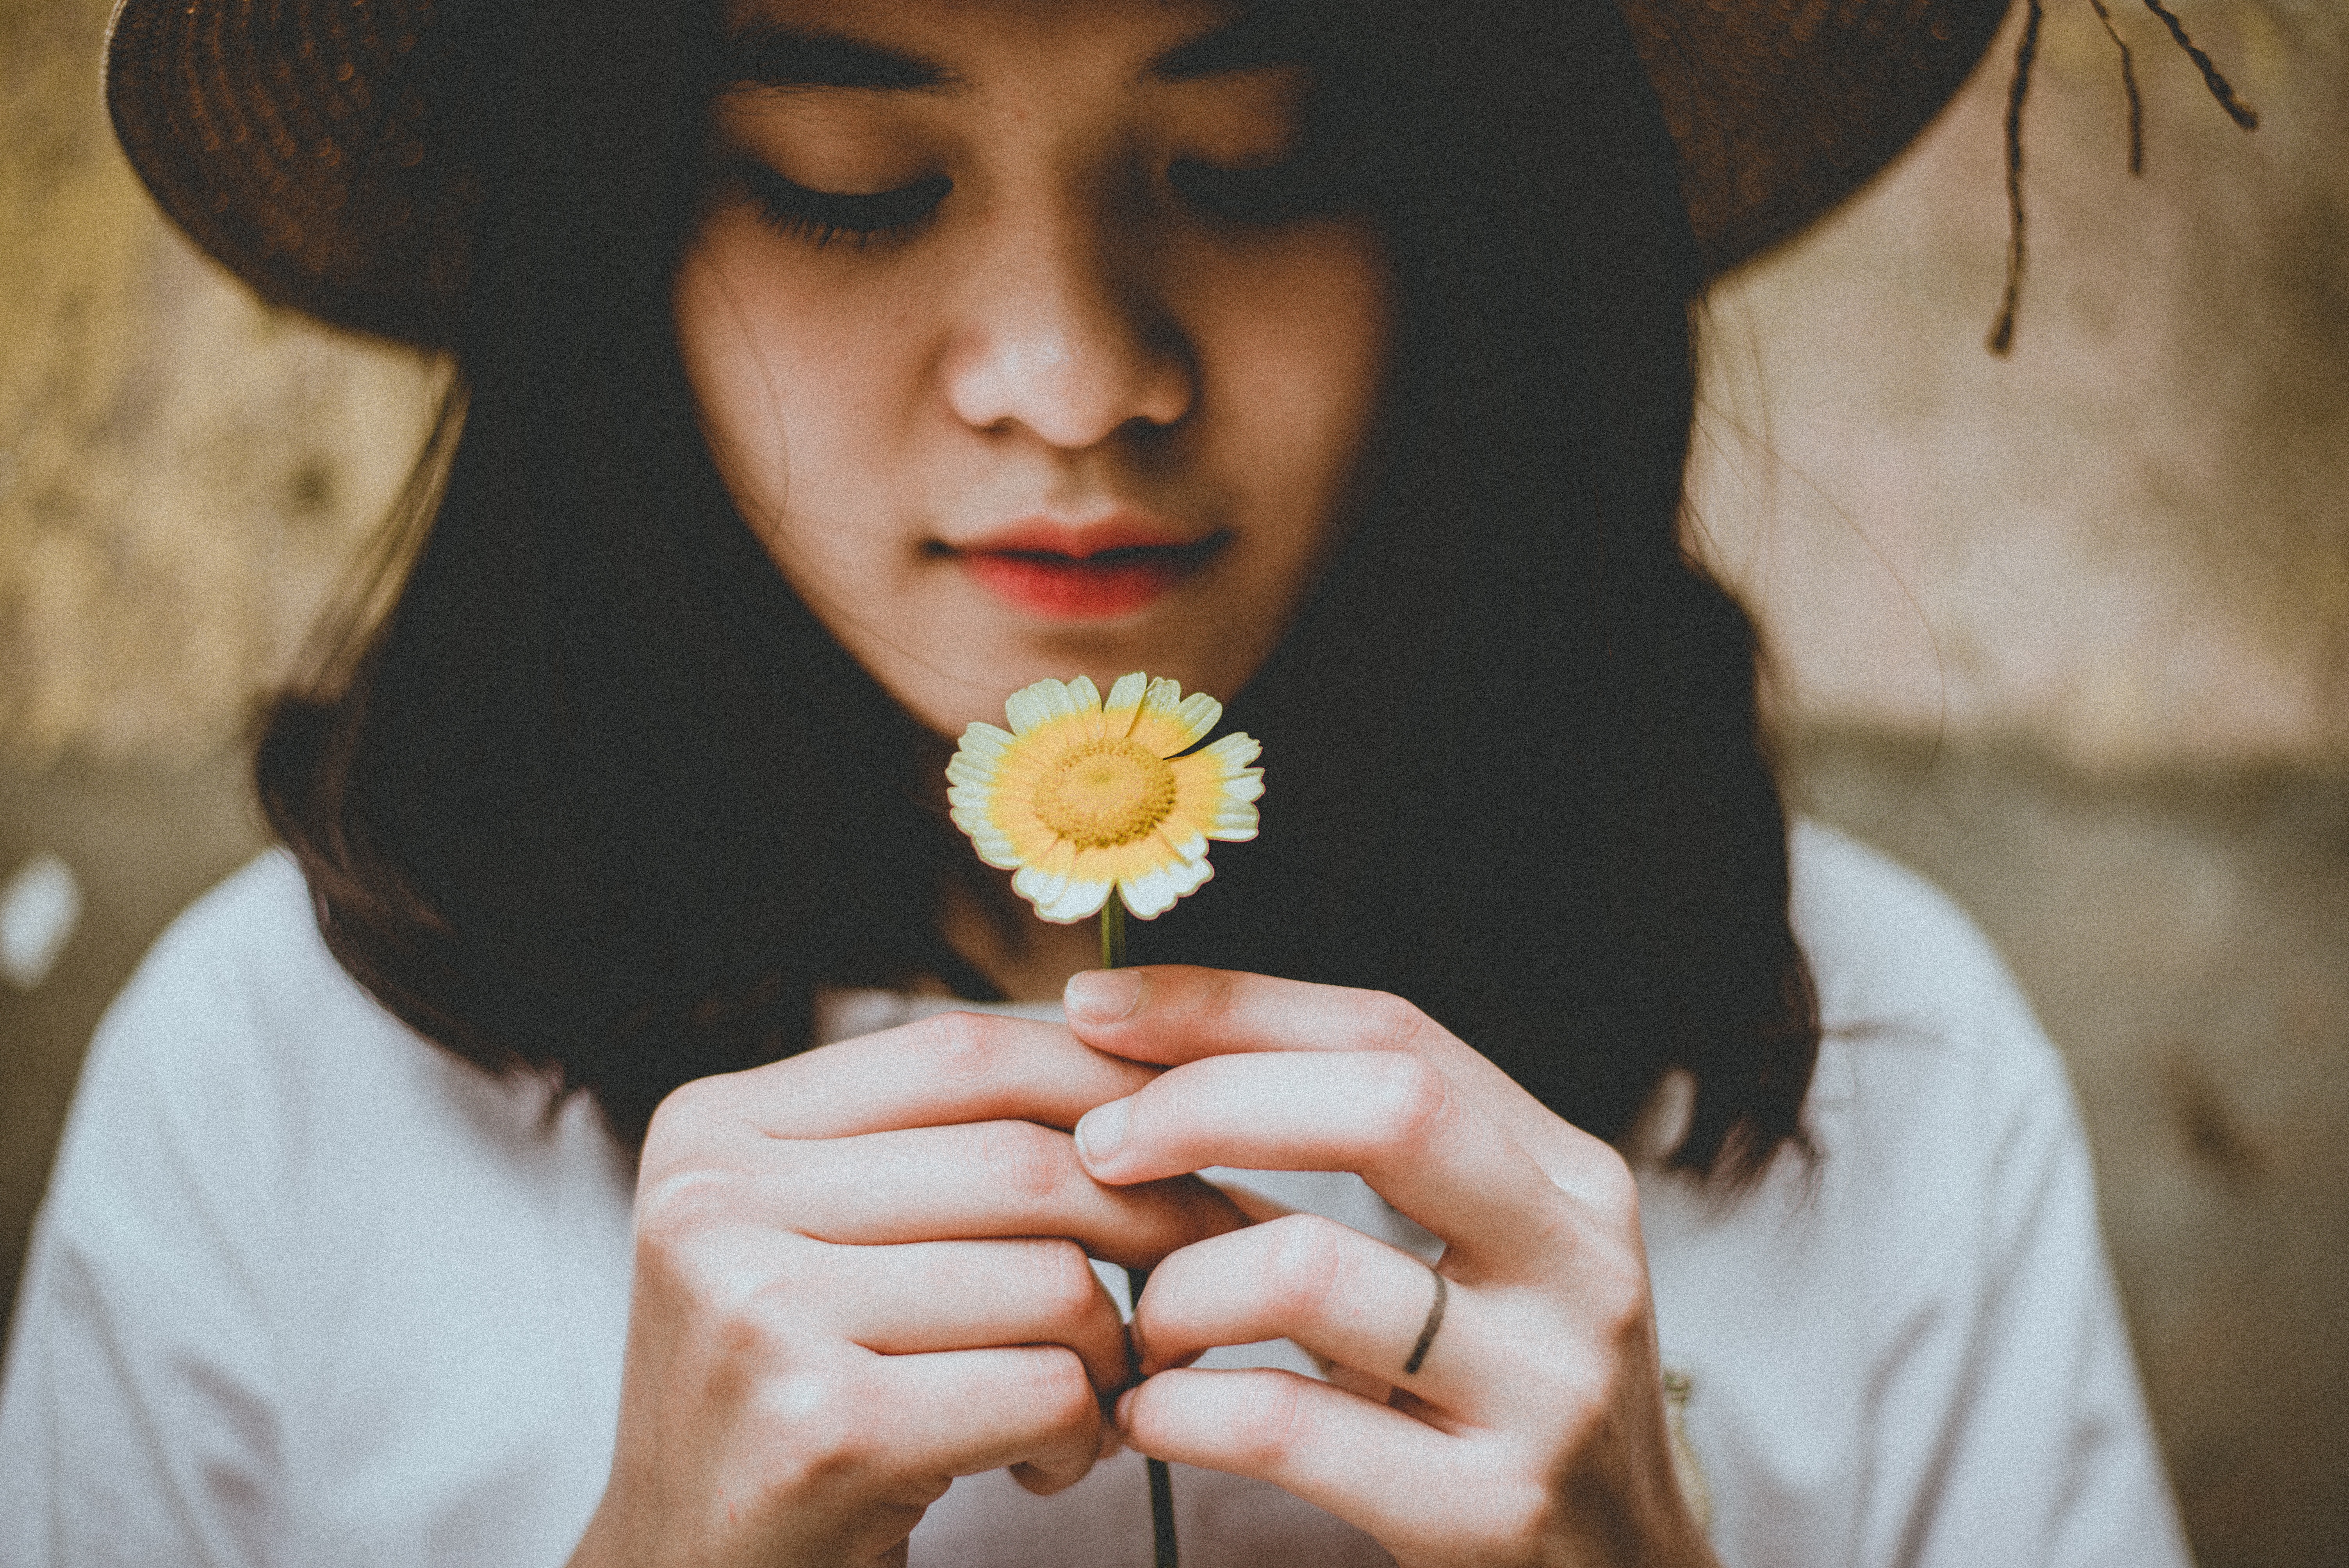
face, lip, yellow, beauty, skin, nose, cheek, hand, flower, portrait, photography, smile, finger, brown hair, headgear, plant, mouth, petal, black hair, sweetness, nail, fashion accessory, portrait photography, hat